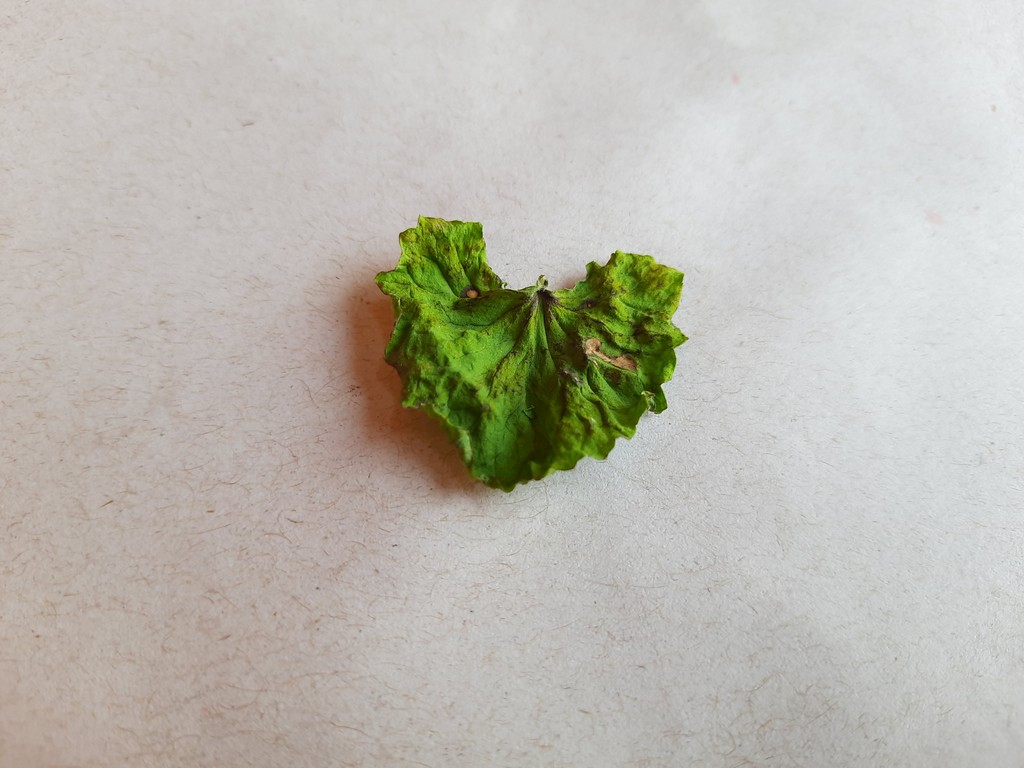
Label: Dried